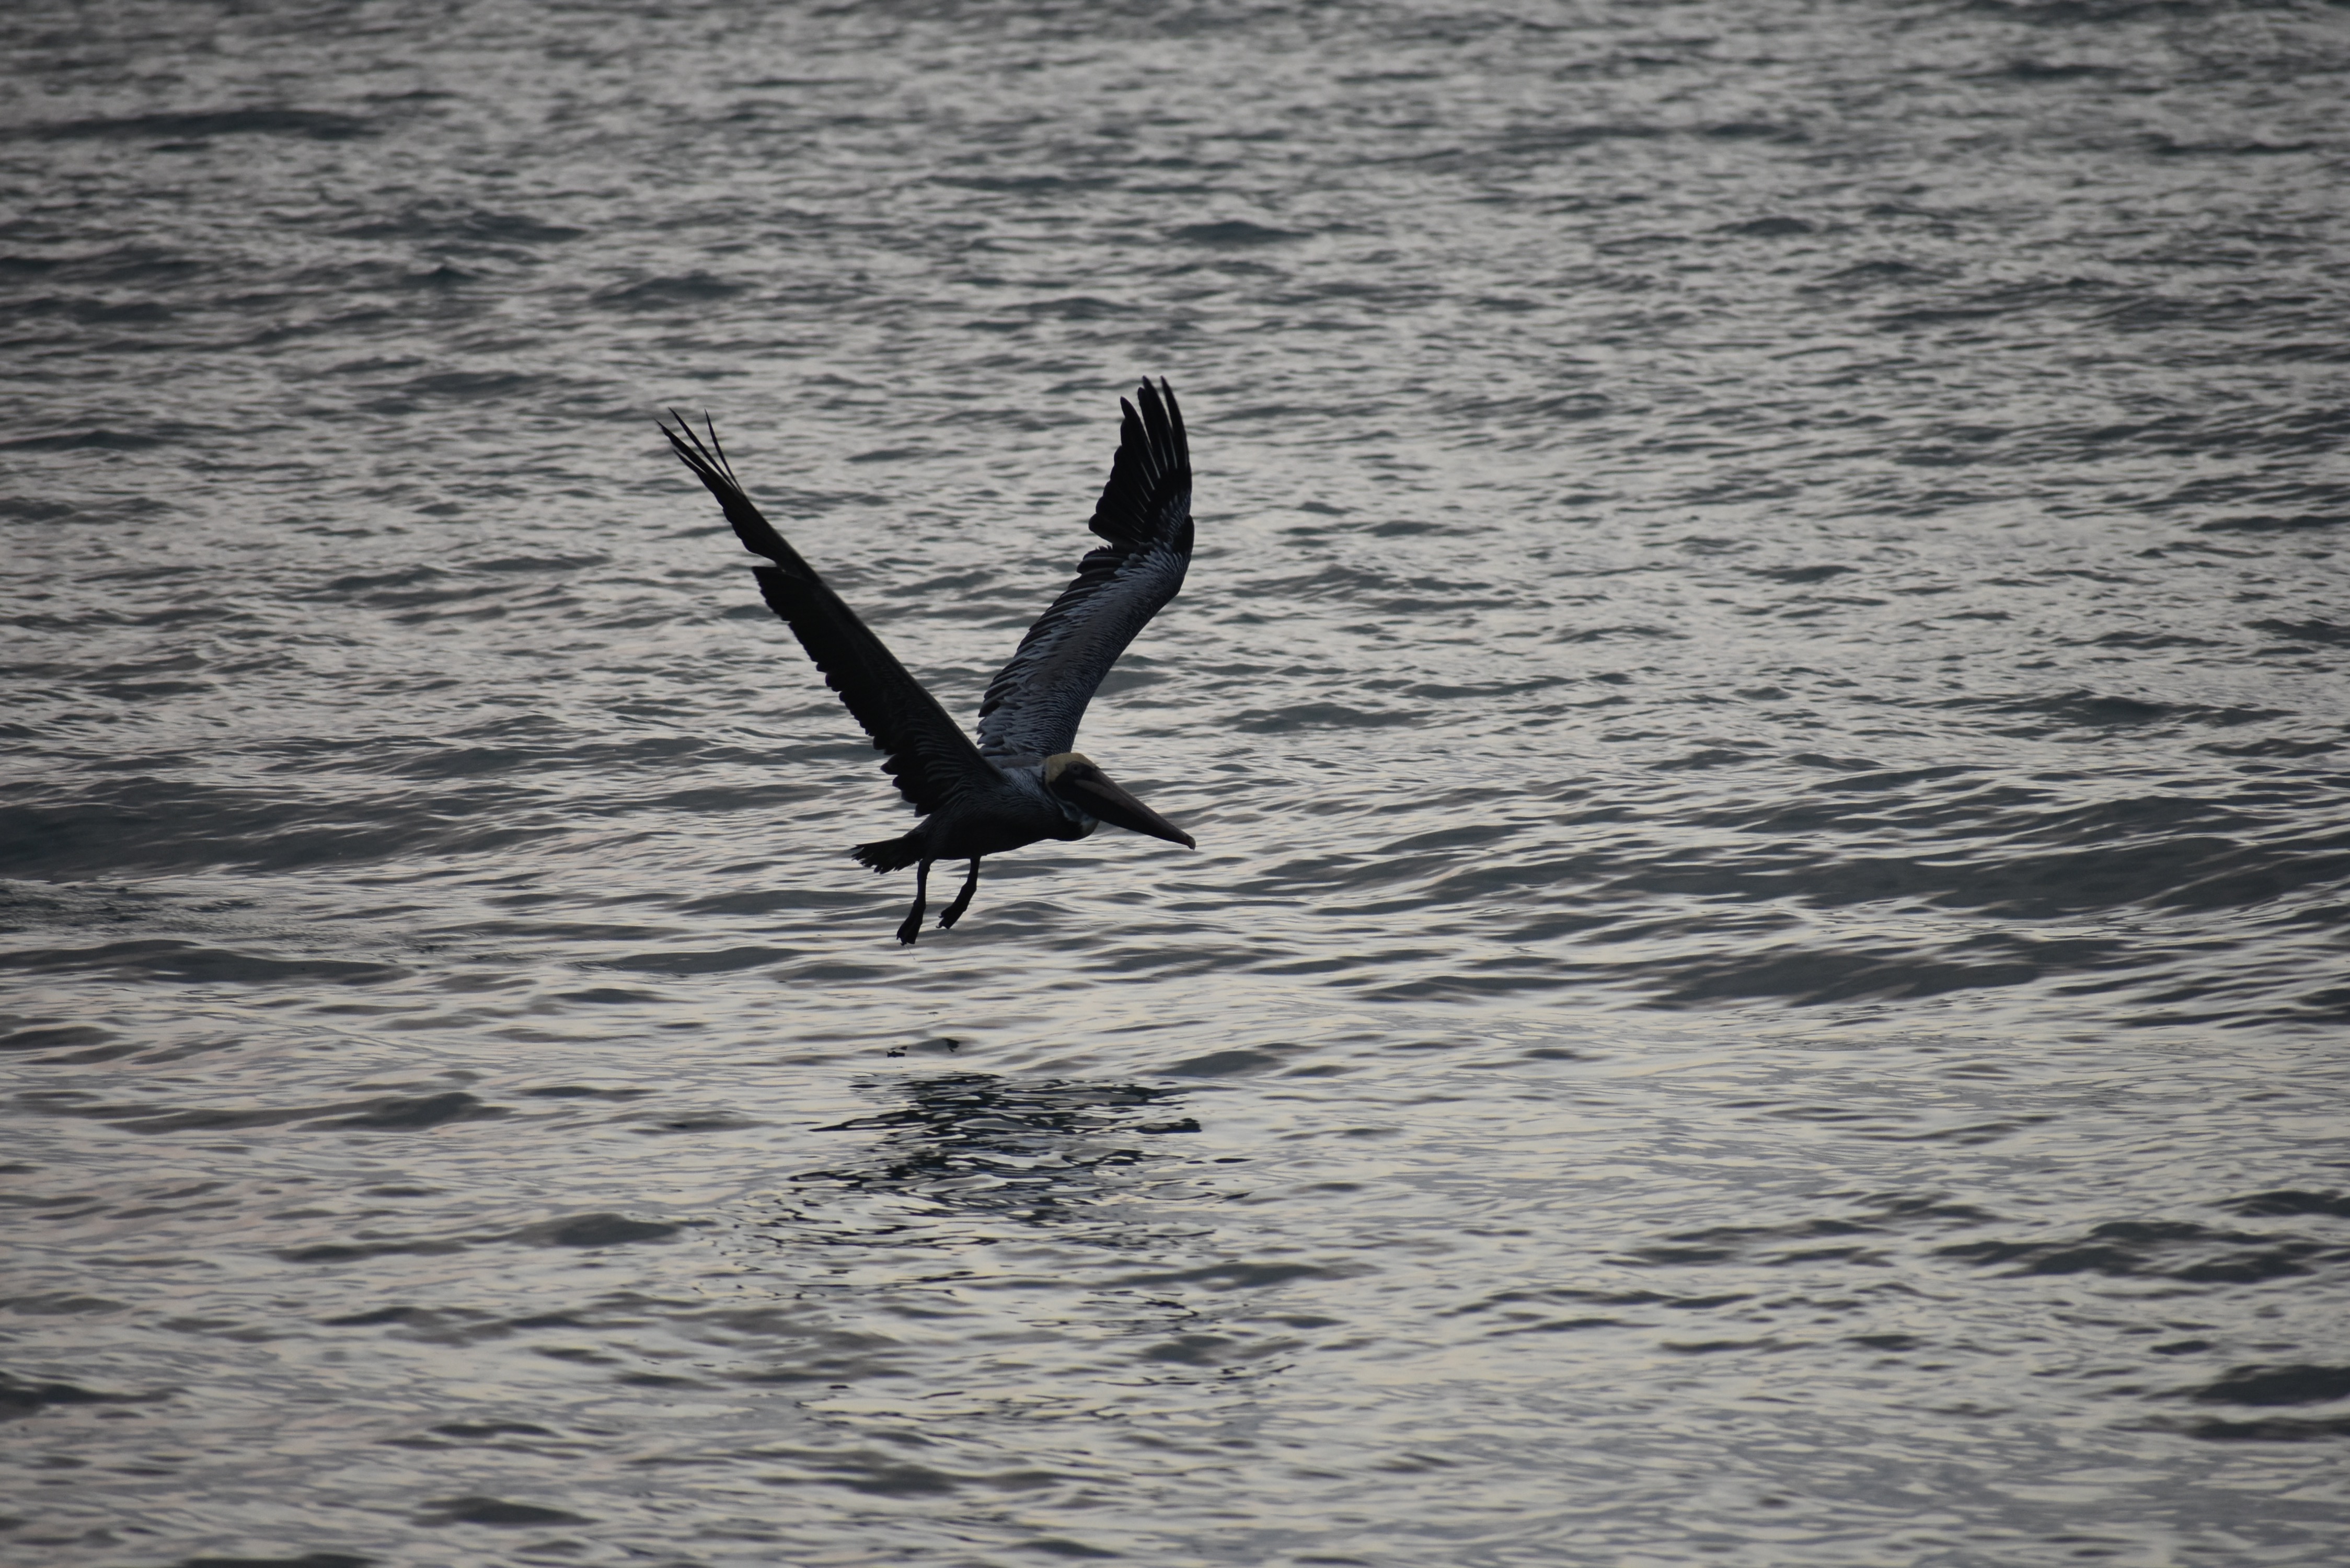
seagull, bird, sea, beach, flight, gliding, fishing, fly, wing, water, seabird, black and white, sky, wildlife, beak, ocean, charadriiformes, river, monochrome, wave